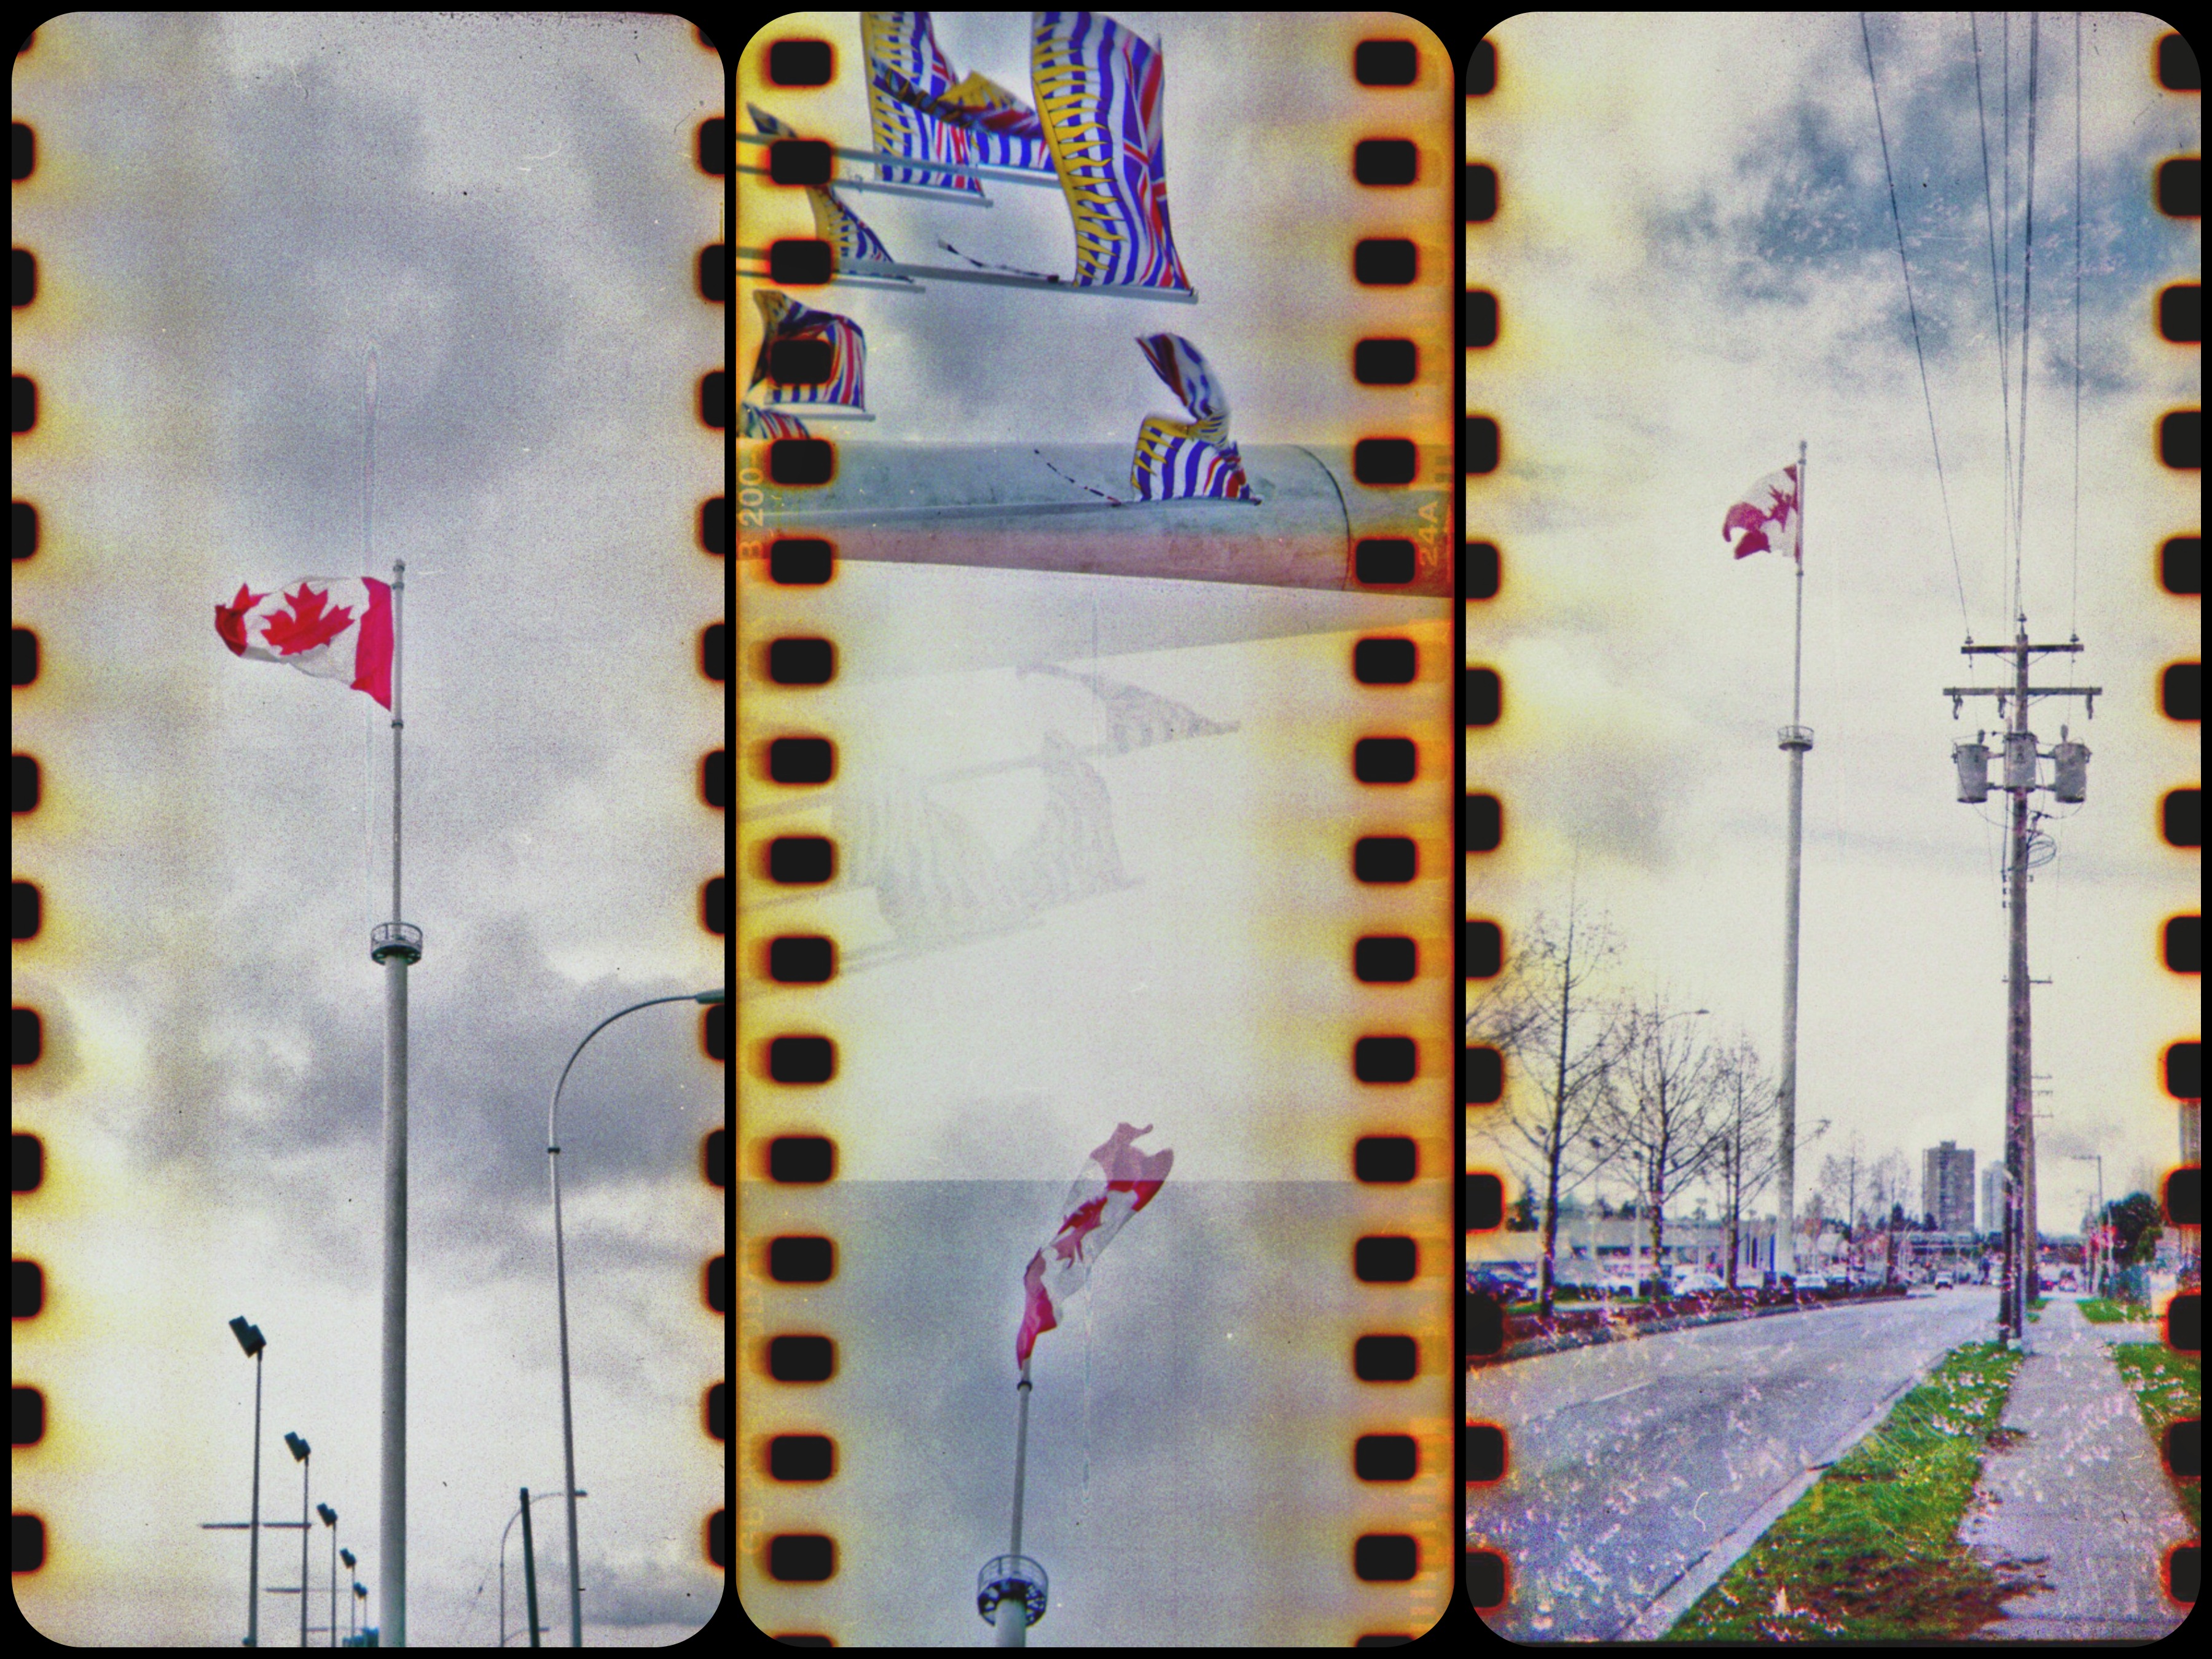
sun, film, pole, color, flag, material, crown, art, canada, image, royal, britishcolumbia, bc, shape, lomography, province, kodakgold200, sprockets, kodakbrownie127, epsonv550, fotor, surrey, guildford, screenshot